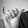
ASL letter: Y